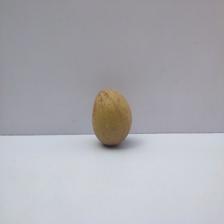
Size: Small